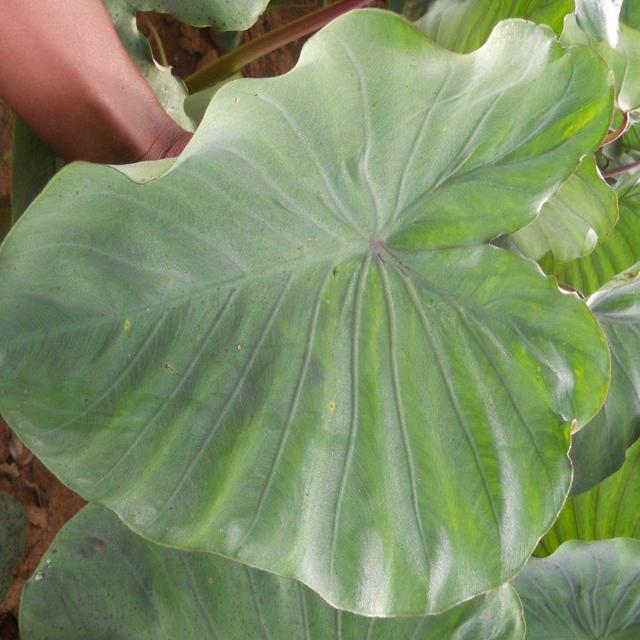
Label: Healthy